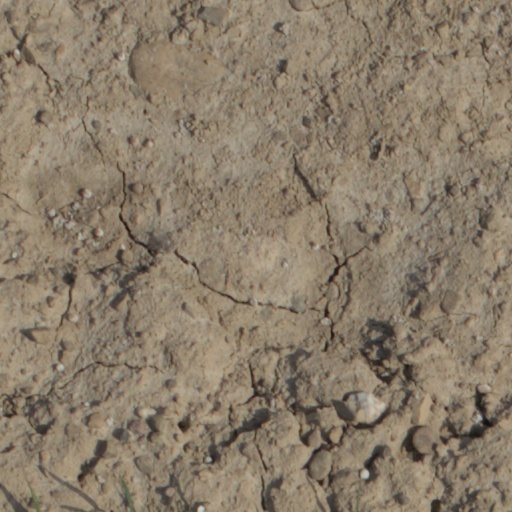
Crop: wheat